Prince Luís of Orléans-Braganza (1878–1920)

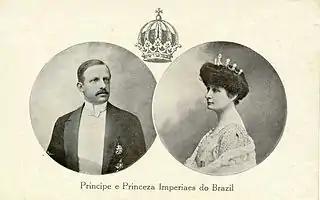
Luís and his wife, Maria Pia. Below, in old Portuguese: "Prince and Princess Imperial of Brazil"

"it costs me so much to be here with crossed arms, when I think that a handful of determined men would be enough to pull out our Fatherland from the claws of the adventurers who explore it".